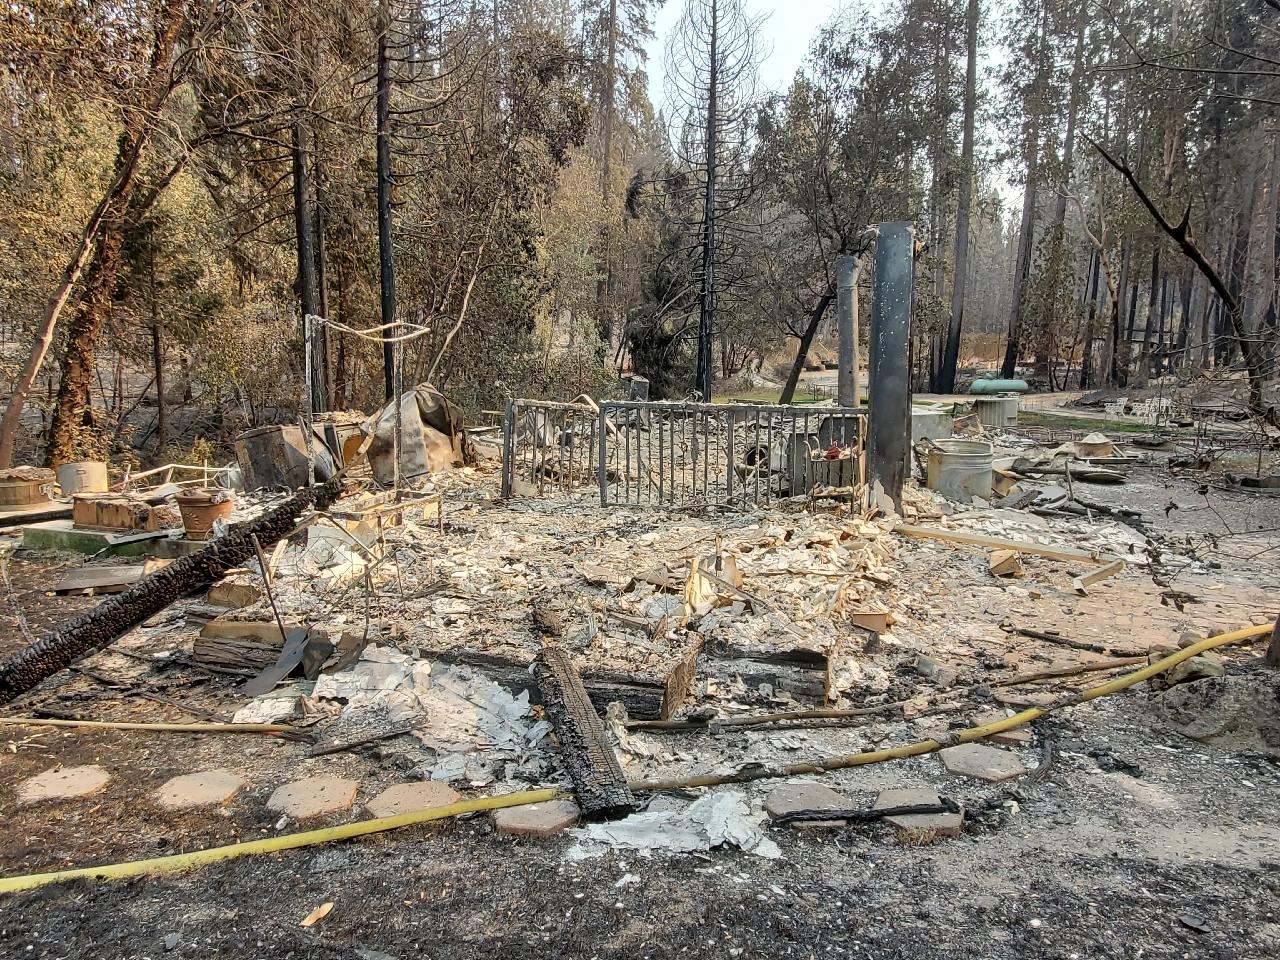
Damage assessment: destroyed